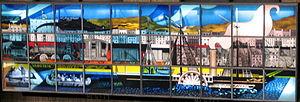
McGill est une station sur la ligne verte du métro de Montréal. Inaugurée le 14 octobre 1966, elle fut une des stations du réseau d'origine. Aujourd'hui, elle est la deuxième station la plus fréquentée du réseau. En 2015, par exemple, 11 139 018 passagers commencèrent un trajet à cette station.